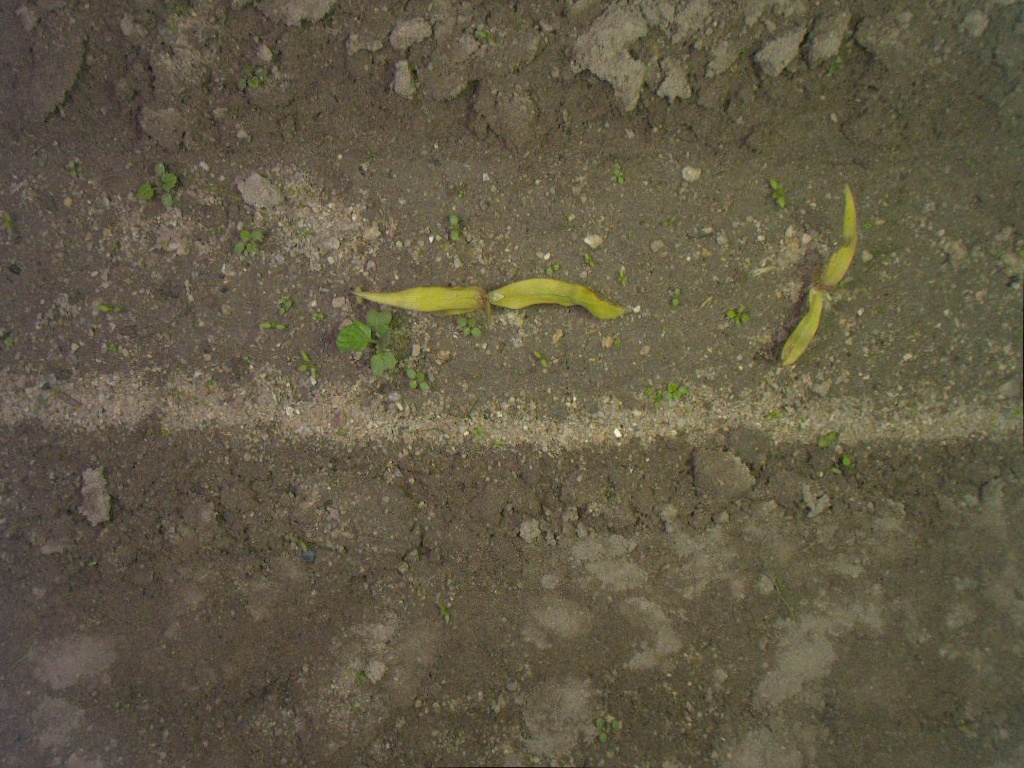
Crop: maize
Objects: stem_maize, stem_maize, maize, maize